4 Lazy F Dude Ranch

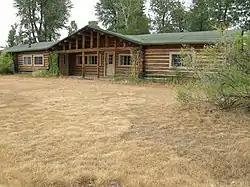

The 4 Lazy F Ranch, also known as the Sun Star Ranch, is a dude ranch and summer residence in Jackson Hole, Wyoming, built by the William Frew family of Pittsburgh in 1927. The existing property was built as a family retreat, not as a cattle ranch, in a rustic style of construction using logs and board-and-batten techniques. The historic district includes seven cabins, a lodge, barn corral and smaller buildings on the west bank of the Snake River north of Moose, Wyoming. The property was added to the National Register of Historic Places in 1990.